Gideon T. Stewart

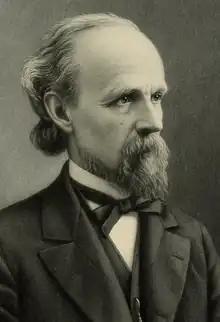
Stewart in 1909

Gideon Tabor Stewart (August 7, 1824 – June 10, 1909) was an American lawyer and politician who served as the Prohibition Party's vice presidential nominee in 1876. He was elected three times as grand worthy chief templar of the Good Templars of Ohio.